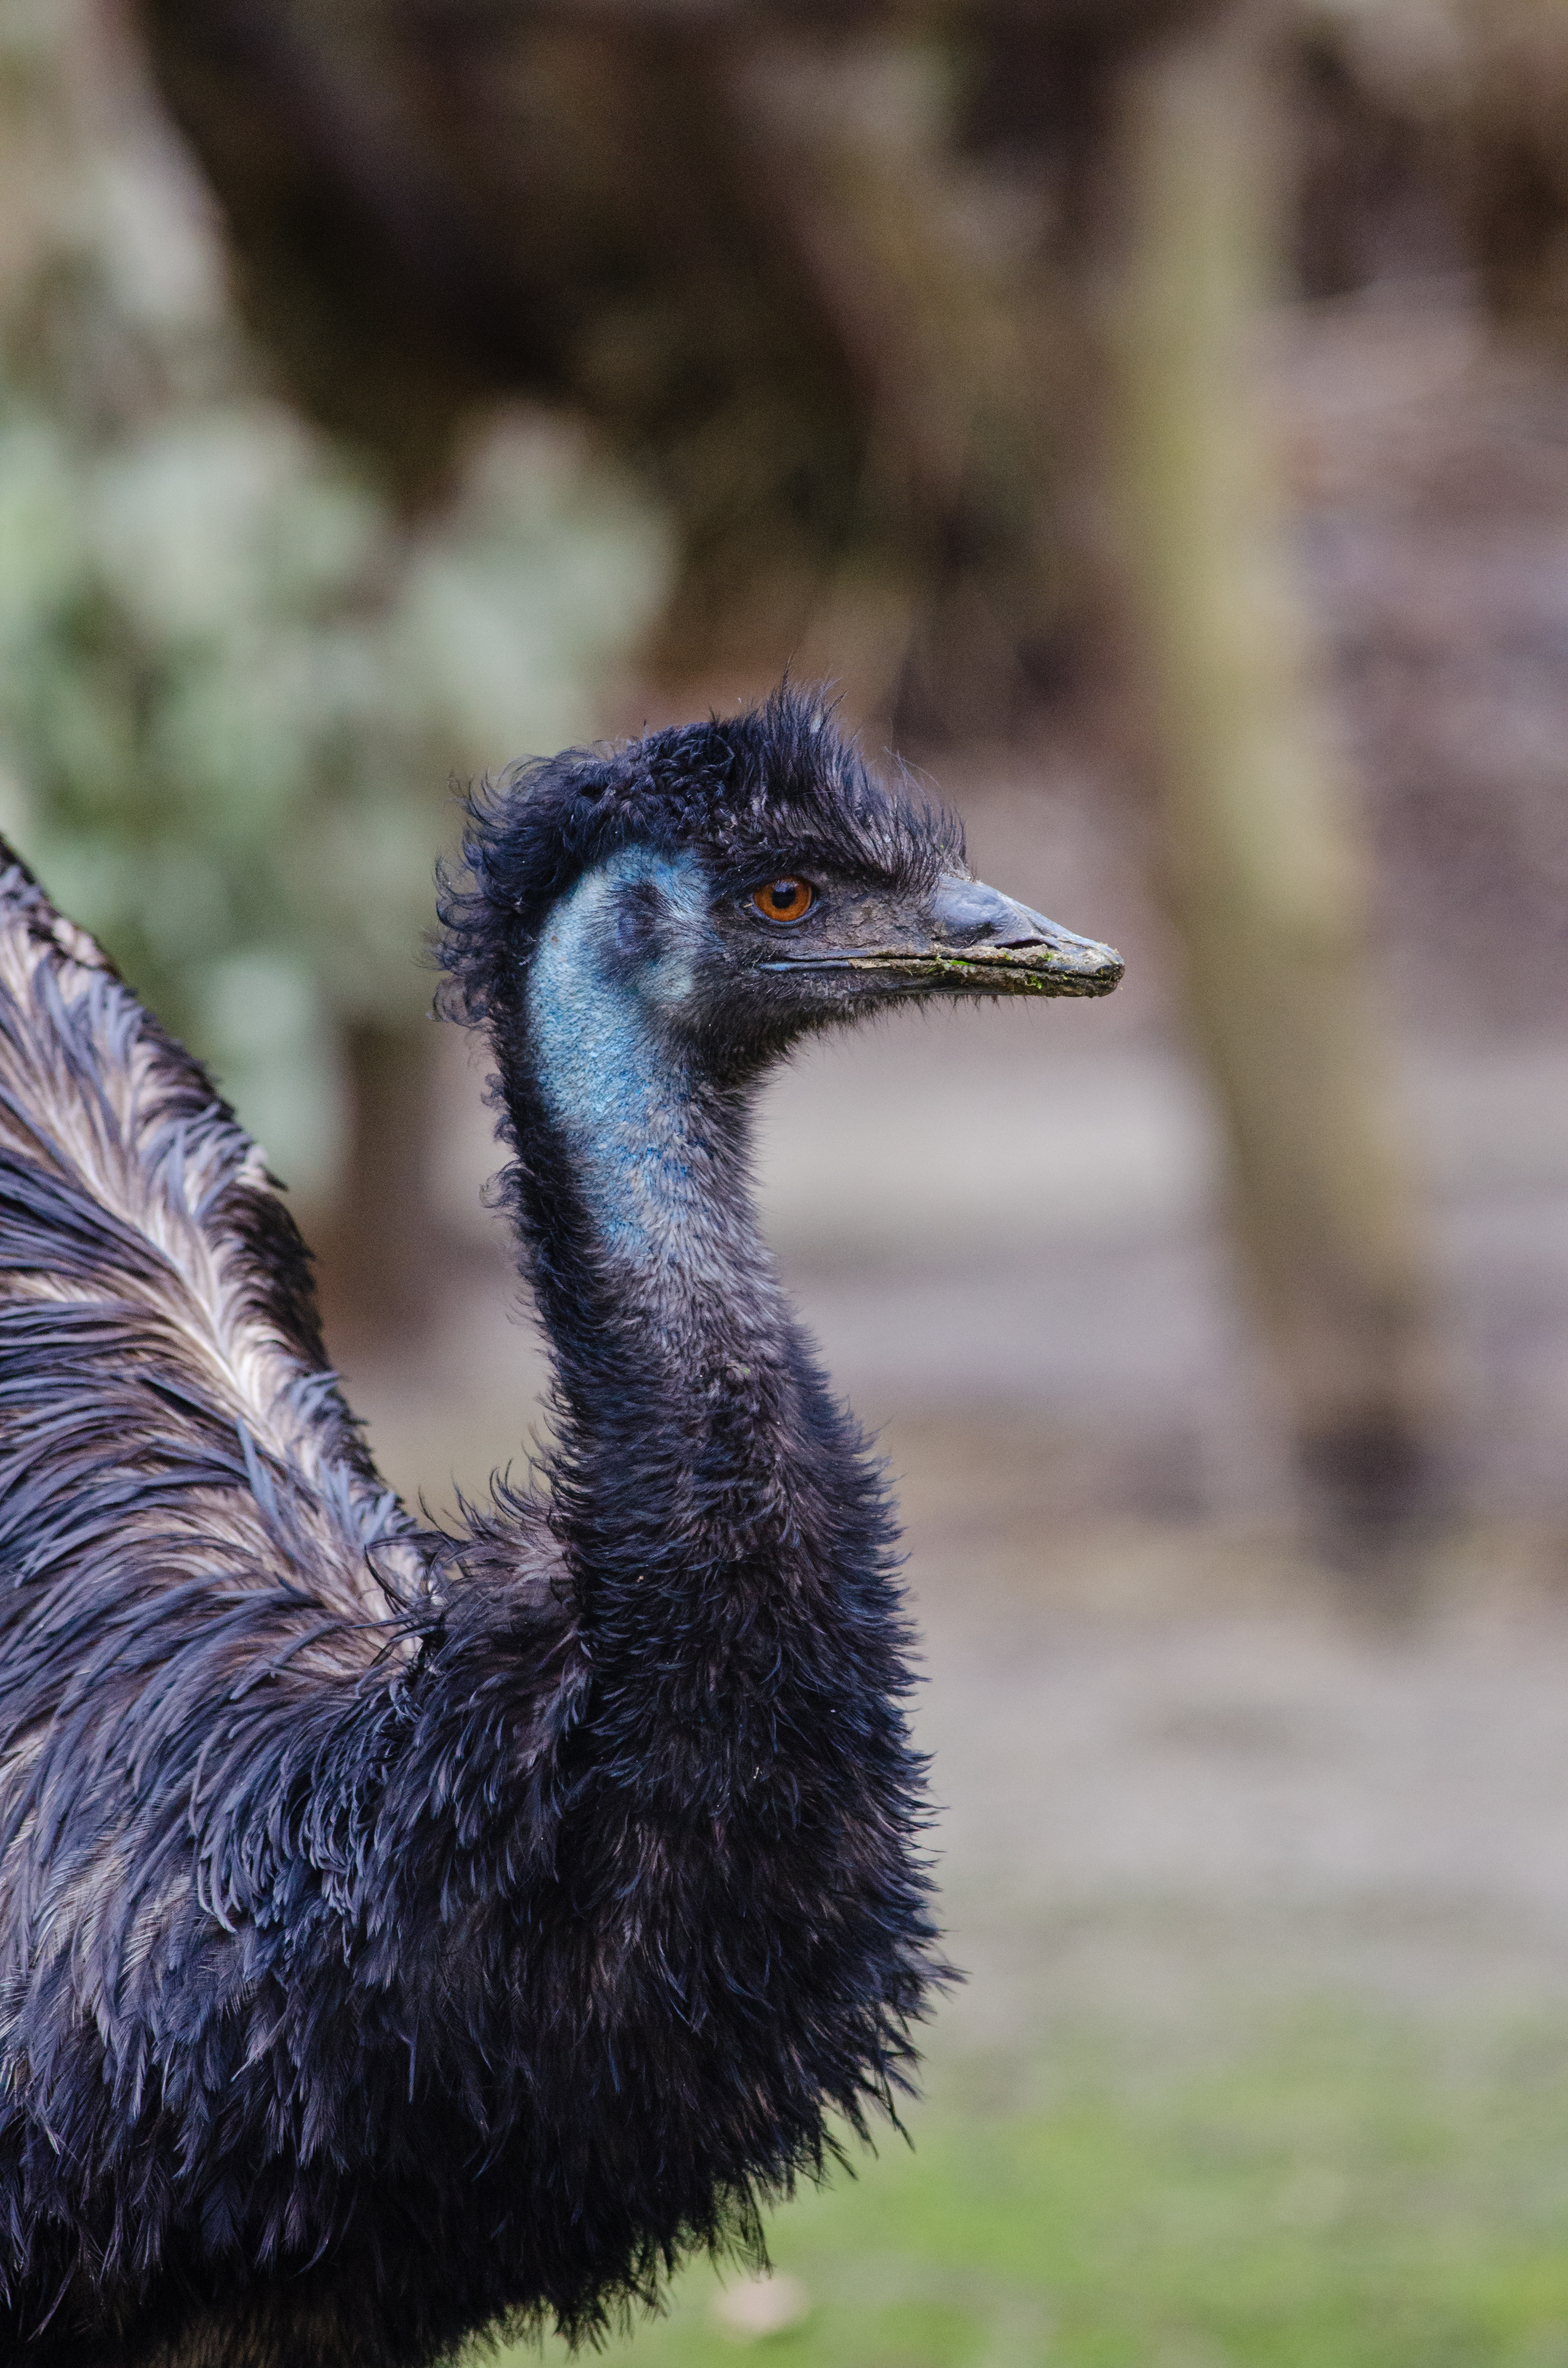
bird, wildlife, beak, ostrich, fauna, emu, vertebrate, ratite, flightless bird, casuariiformes